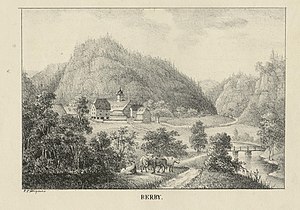
Enningdalsälven
På norsk side af grænsen: Herregården Berby, som har sat navn til Berbyelva, i Norge, fremstillet i lithographerede Billeder efter Naturen af Peter Frederik Wergmann, udgivet 1836-37.